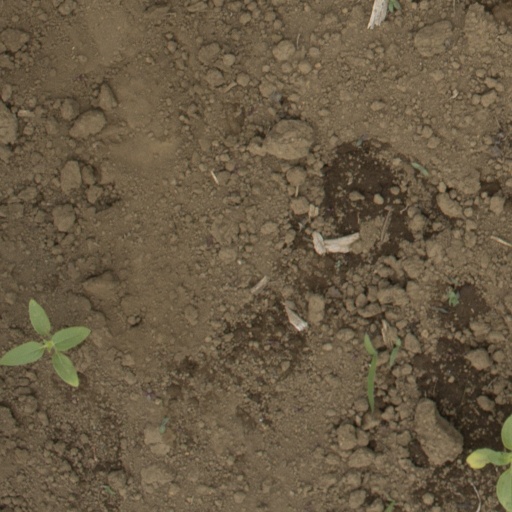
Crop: Jerusalem artichoke